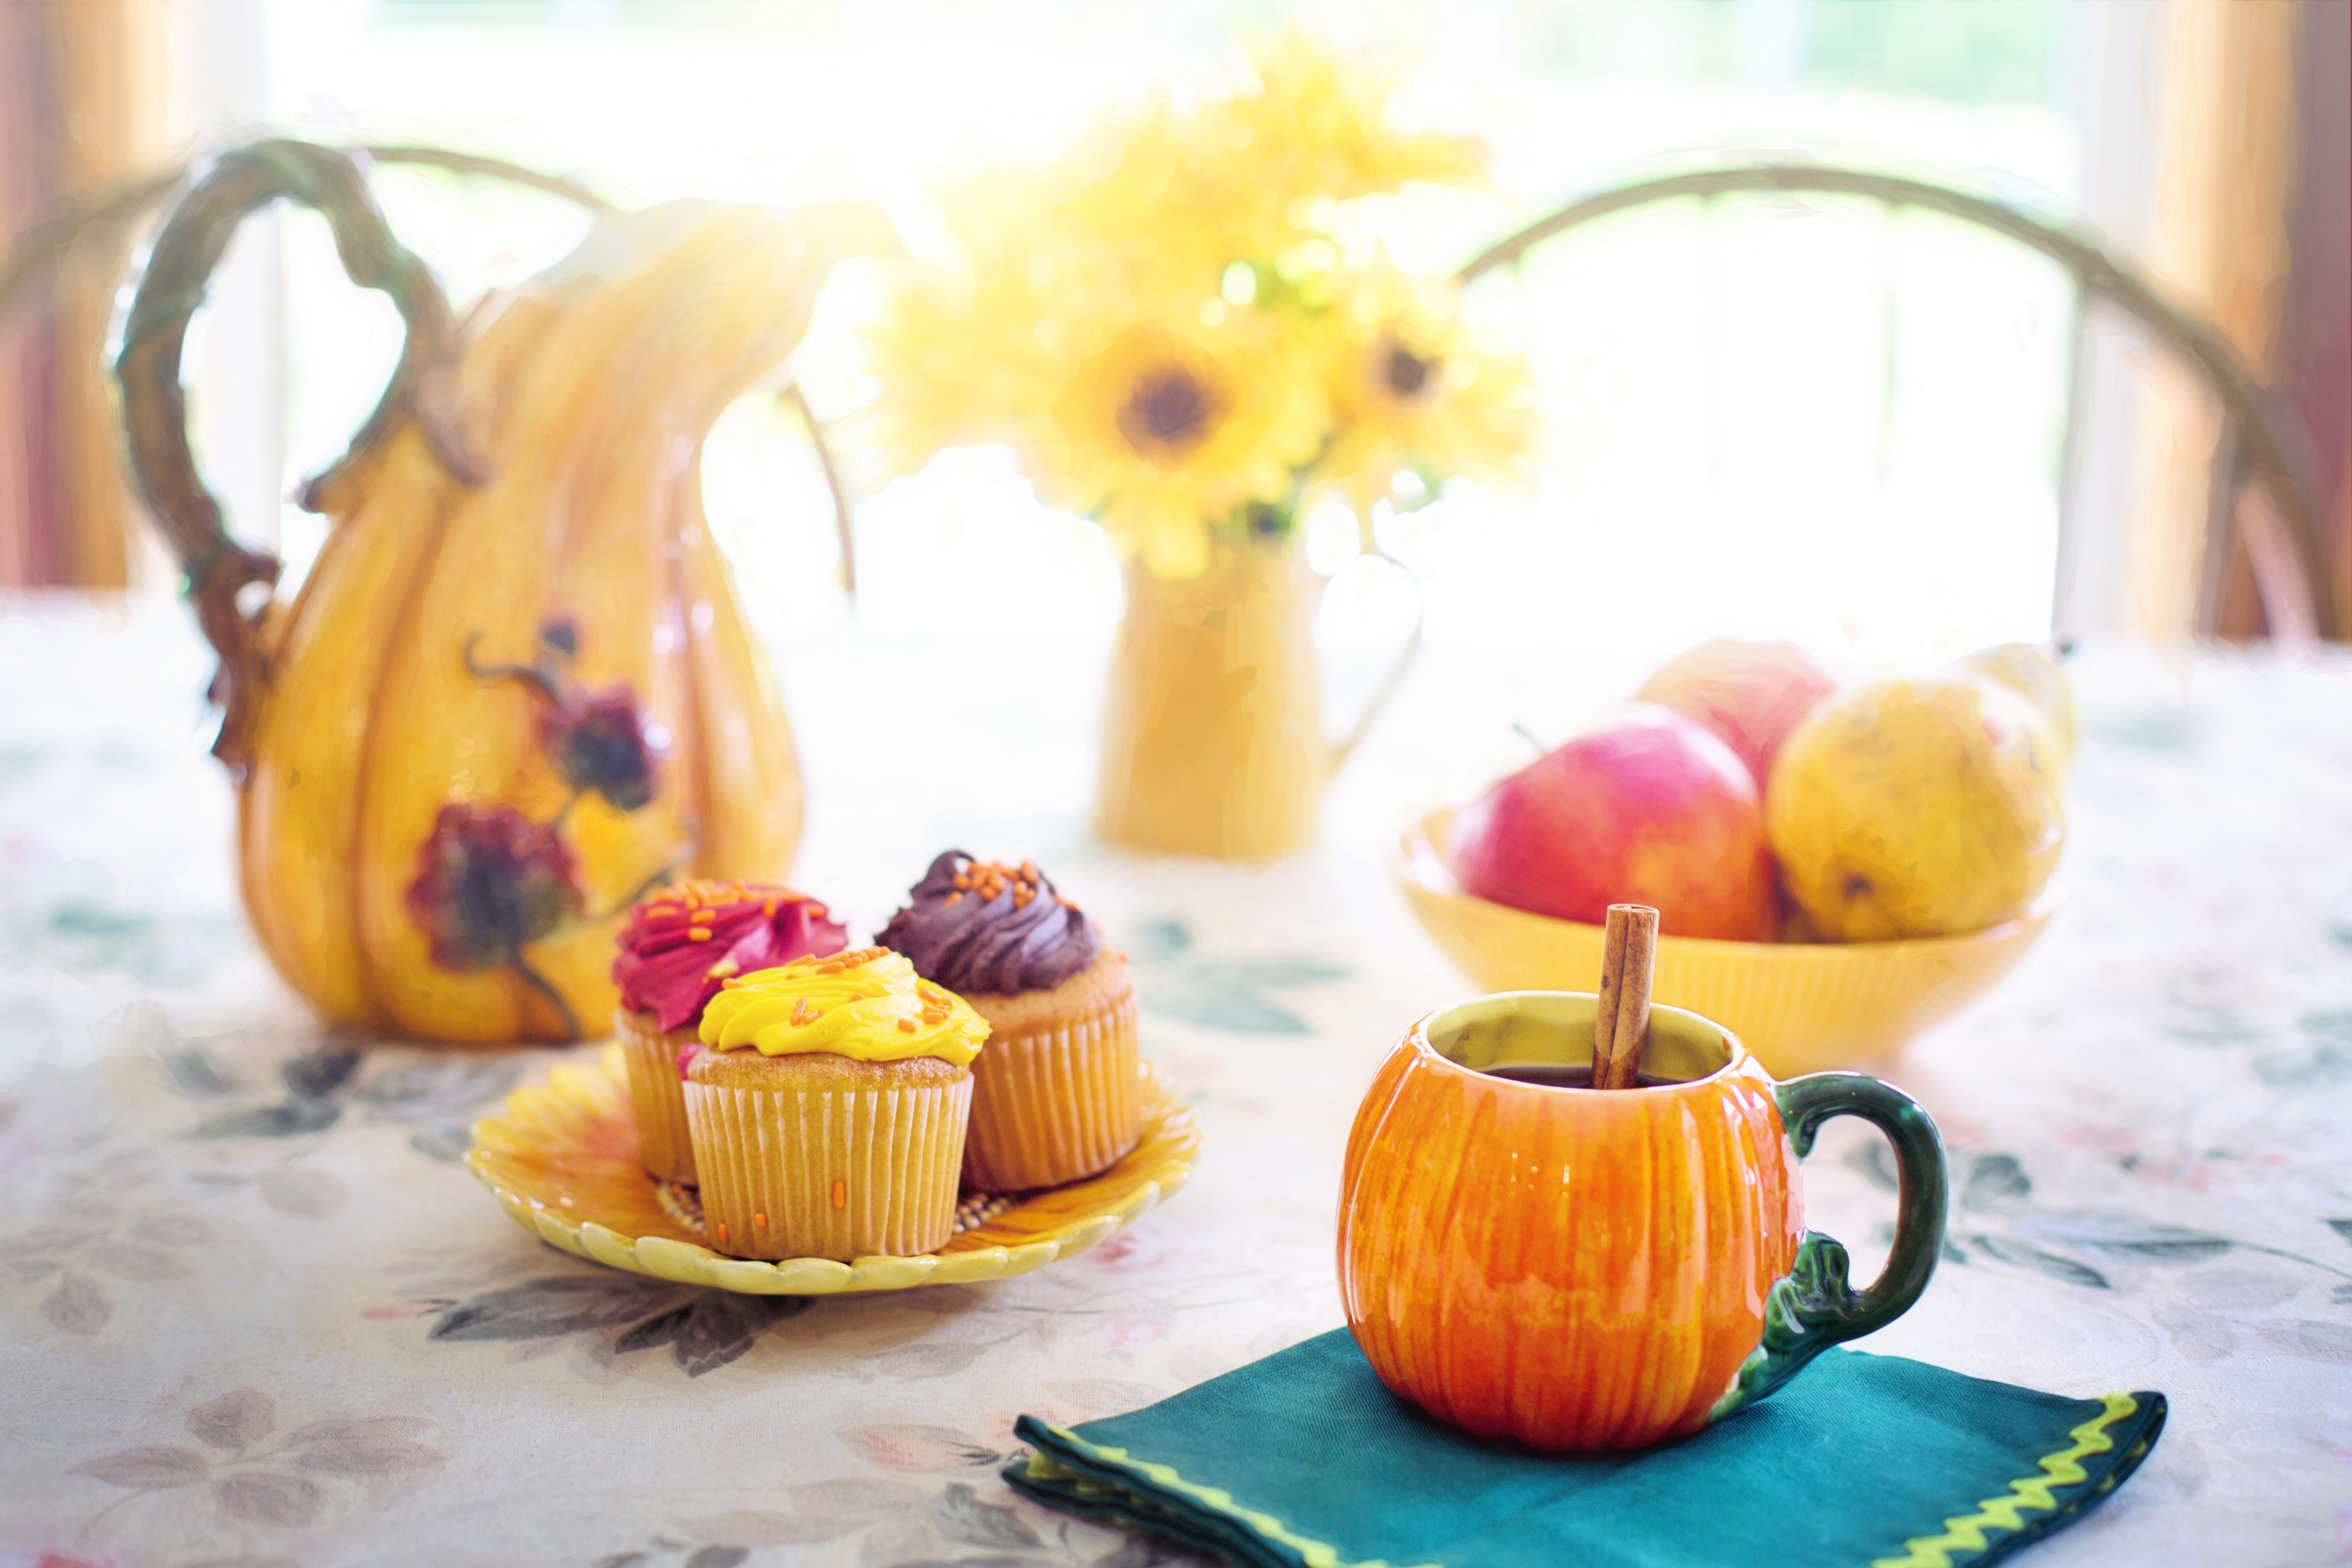
fruit, fall, flower, orange, food, produce, autumn, pumpkin, mug, lighting, still life, season, painting, november, october, cupcakes, flowering plant, still life photography, land plant, apple cider, cinnamon tea